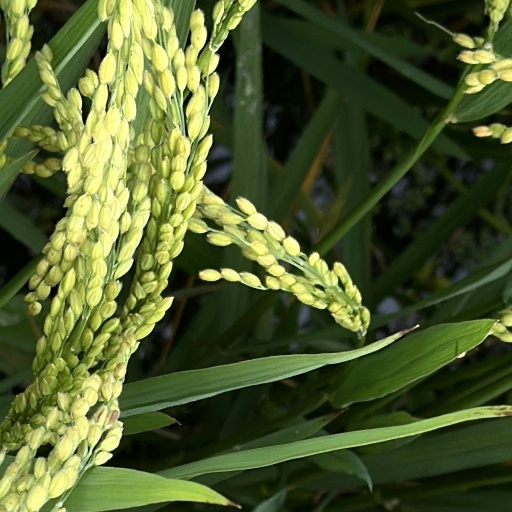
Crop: rice